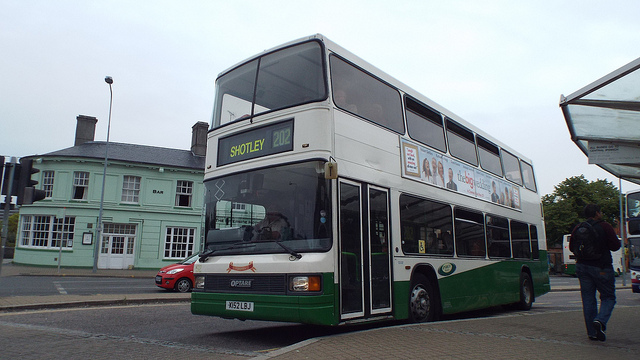
A double decker bus is parked on the side of the street.

A double decker bus parked at the curb in front of bus stop

A white and green bus parked on the side of the road.

A bus parked along a street with a person walking by.